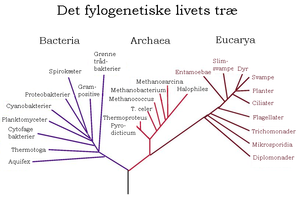
Botanikkens specialer / Systematik
En fylogenetisk opstilling af "livets træ".
Botanikkens specialer er en række underemner, der efterhånden har fået status som selvstændige forskningsområder. I løbet af det 20. århundrede førte udviklingen af nye metoder inden for botanikken til, at det krævede en fuldtidsindsats at beherske dem. Derfor valgte mange forskere at hellige sig delområder af faget. Denne tendens blev forstærket af, at botanikken i stigende grad benyttede sig af beslægtede fags erfaringer og vidensmængde. Den samme virkning fik en bevægelse i retning af øget tværfaglighed. Det har ført til udvikling af mange specialer, som spænder fra Planteanatomi, morfologi og plantefysiologi over genetik, systematik og palæobotanik til plantesociologi, plantegeografi og planteøkologi.